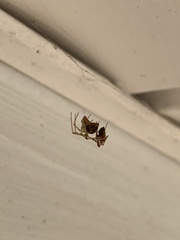
Species: Parasteatoda_tepidariorum